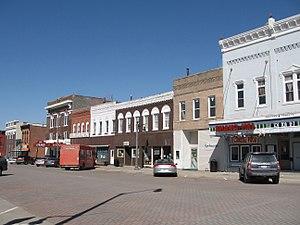
West Liberty est une ville du comté de Muscatine, en Iowa, aux États-Unis. Elle est incorporée le 1ᵉʳ juillet 1867.